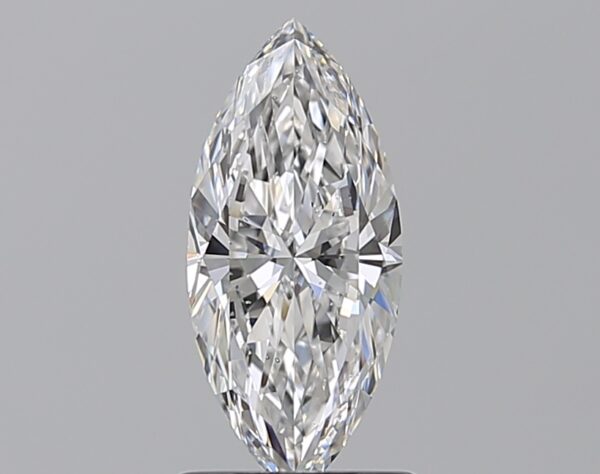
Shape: marquise
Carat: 1.01
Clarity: VS2
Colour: D
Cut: EX
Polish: EX
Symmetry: EX
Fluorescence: N
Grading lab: GIA
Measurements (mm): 11.06 x 4.95 x 3.06